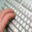
Label: keyboard